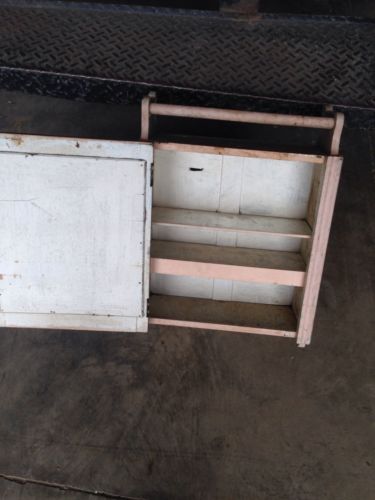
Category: cabinet